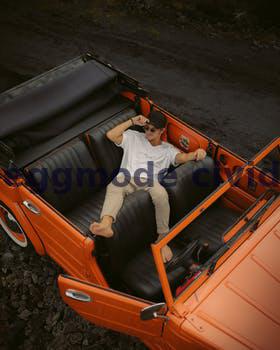
Label: Watermark